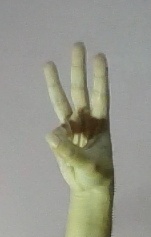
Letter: thaa